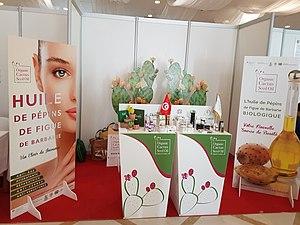
Le programme national tunisien de promotion et valorisation de l’huile de pépins de figue de barbarie biologique
L'huile de figue de Barbarie est une huile végétale obtenue à partir des pépins du fruit du figuier de Barbarie, cactus qui est présent dans de nombreux pays du monde, en Amérique, dans le bassin méditerranéen et en Afrique. Pour obtenir un litre d'huile de figue de Barbarie par pression à froid, il faut trente kilos de pépins, soit près d'une tonne de fruits.